Anti-cosmopolitan campaign

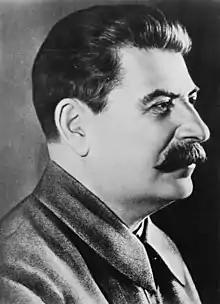
Joseph Stalin

During a meeting with Soviet intelligentsia in 1946, Stalin voiced his concerns about recent developments in Soviet culture, which later would materialize in the "battle against cosmopolitanism" (see Zhdanov Doctrine).Recently, a dangerous tendency seems to be seen in some of the literary works emanating under the pernicious influence of the West and brought about by the subversive activities of the foreign intelligence. Frequently in the pages of Soviet literary journals works are found where Soviet people, builders of communism are shown in pathetic and ludicrous forms. The positive Soviet hero is derided and inferior before all things foreign and cosmopolitanism that we all fought against from the time of Lenin, characteristic of the political leftovers, is many times applauded. In the theater it seems that Soviet plays are pushed aside by plays from foreign bourgeois authors. The same thing is starting to happen in Soviet films.